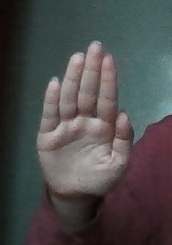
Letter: seen